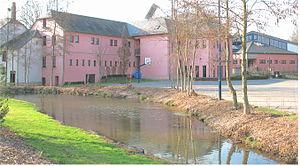
Platen est une section de la commune luxembourgeoise de Préizerdaul située dans le canton de Redange.